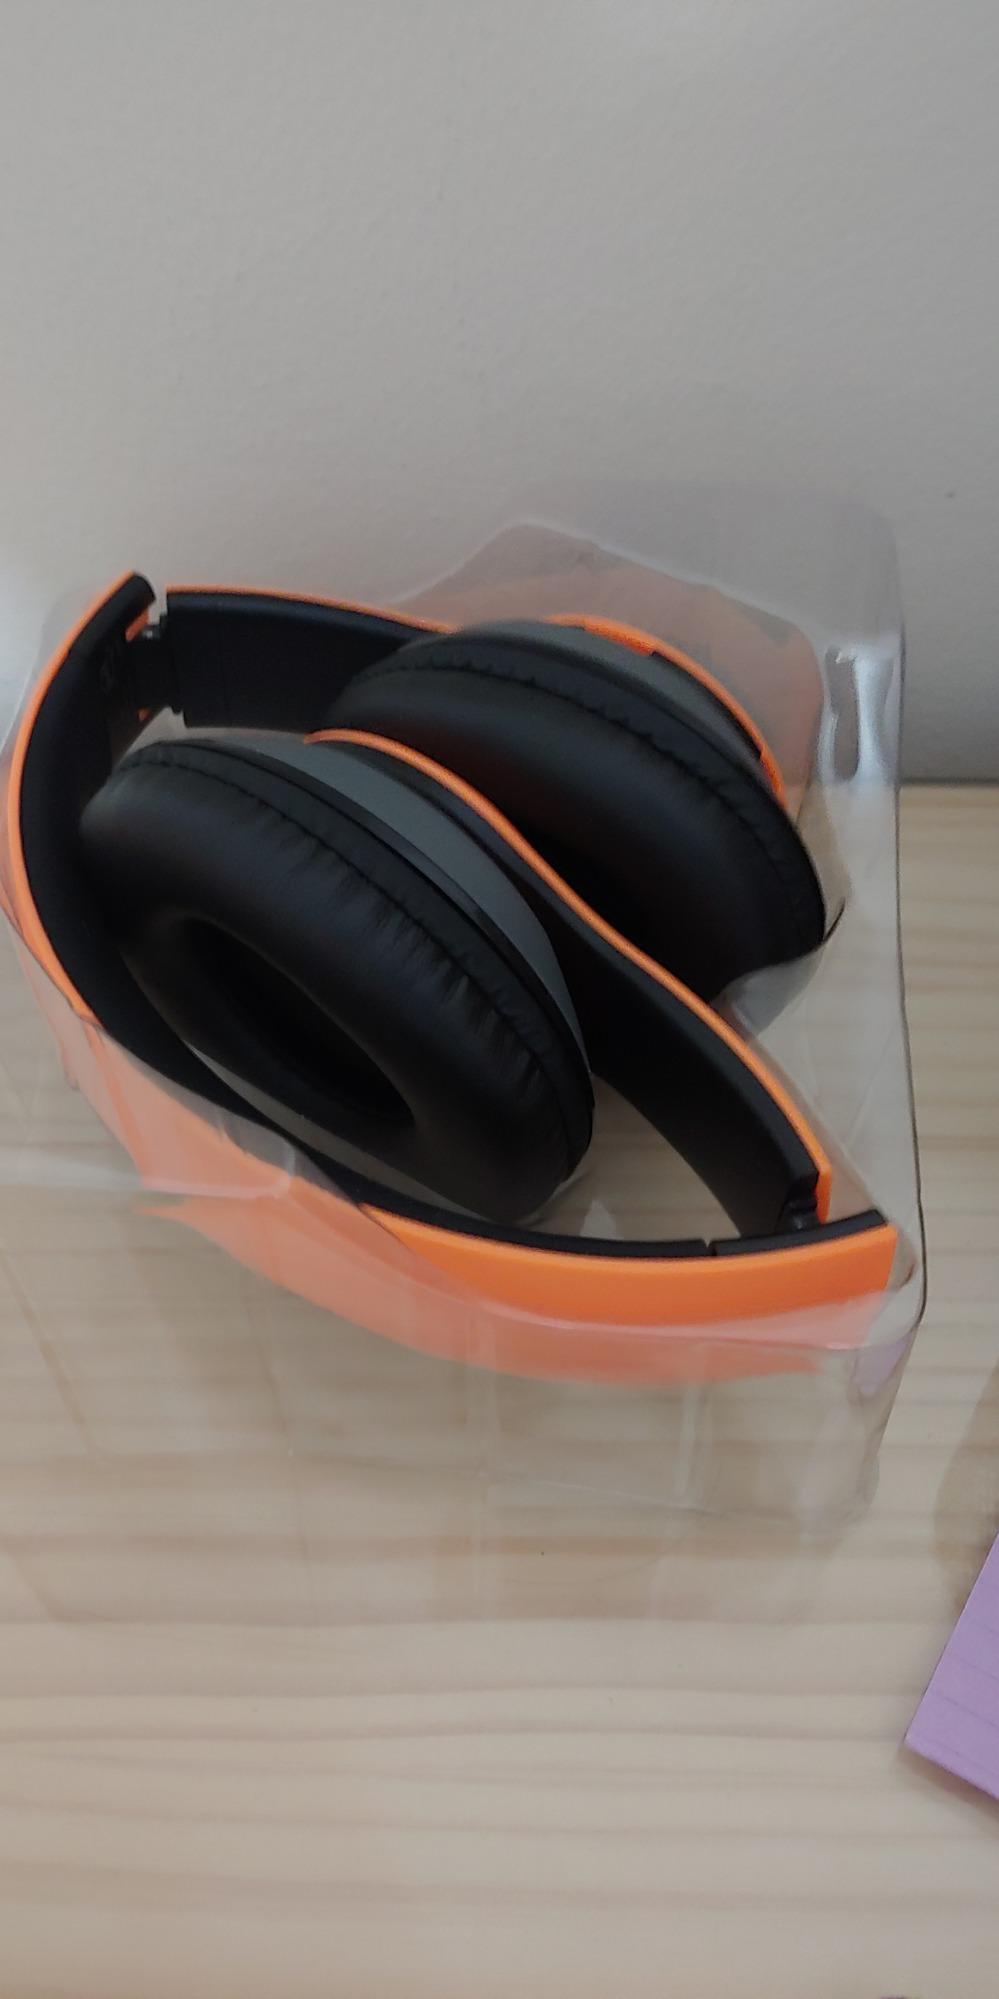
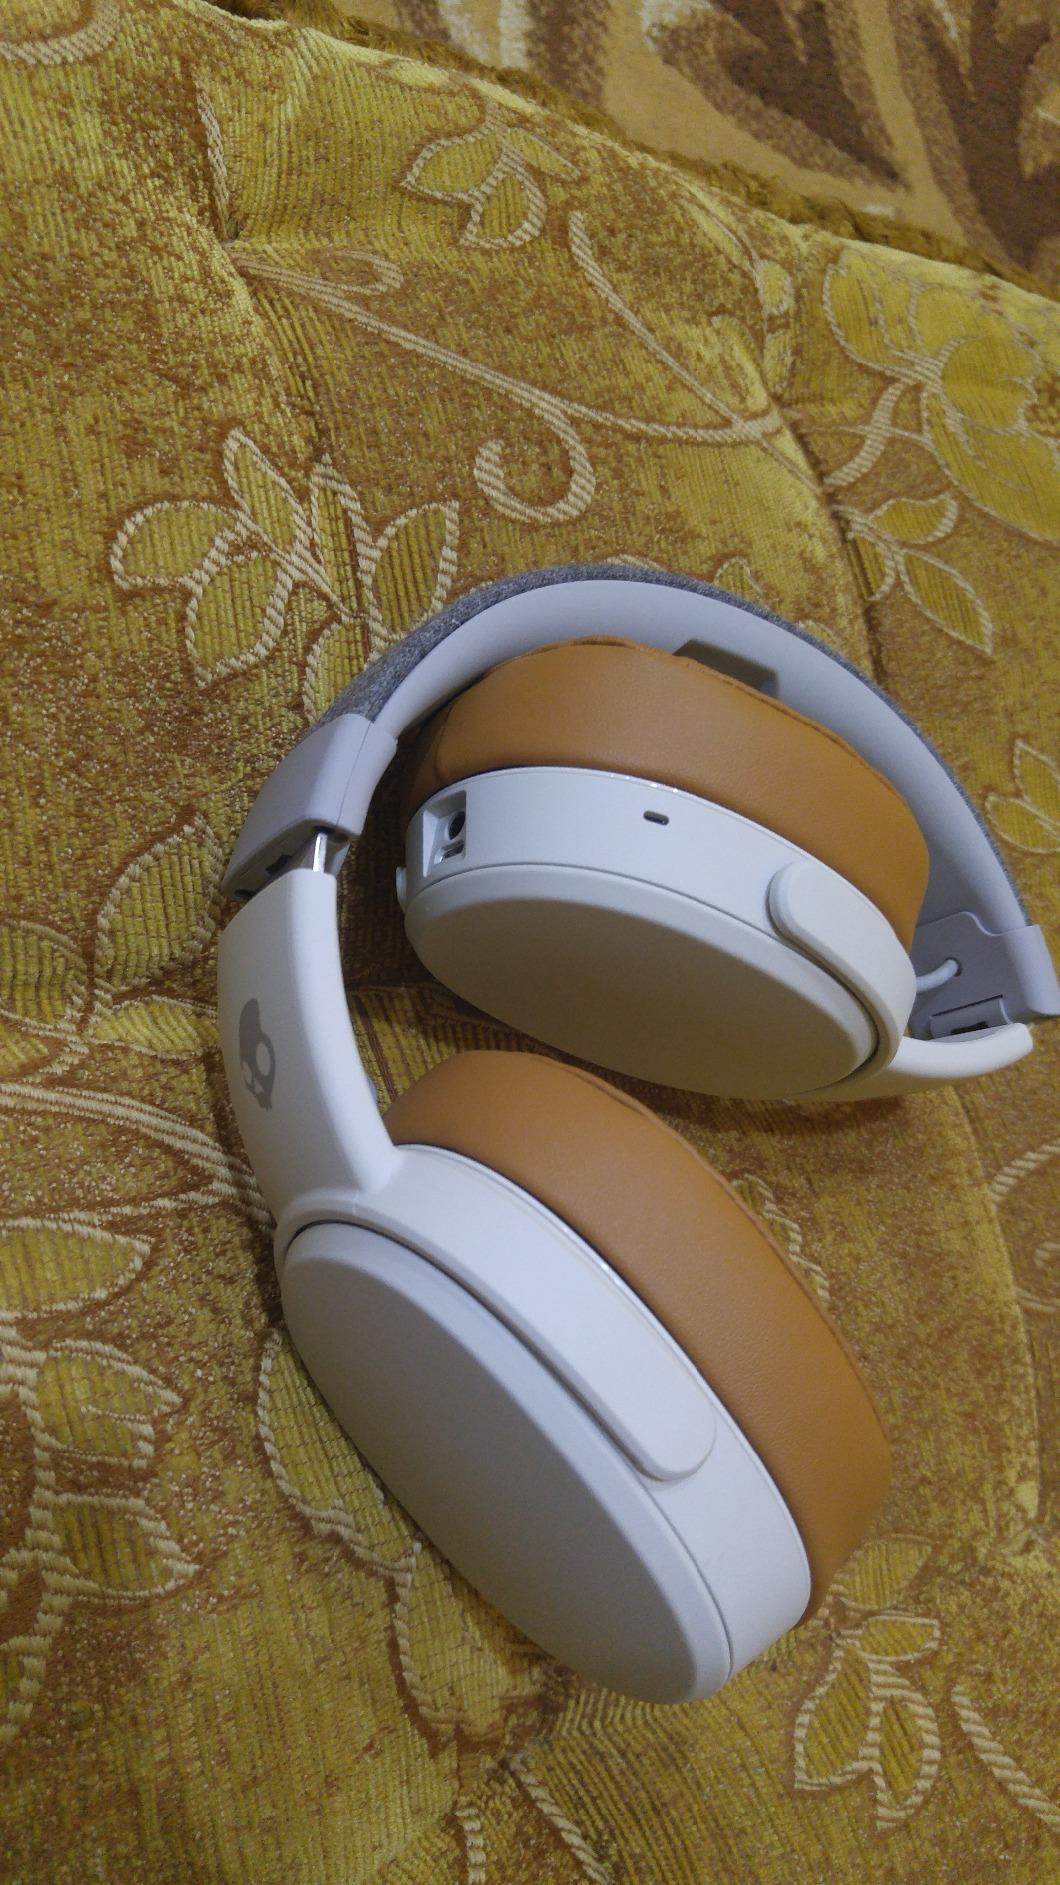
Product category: headphones
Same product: no